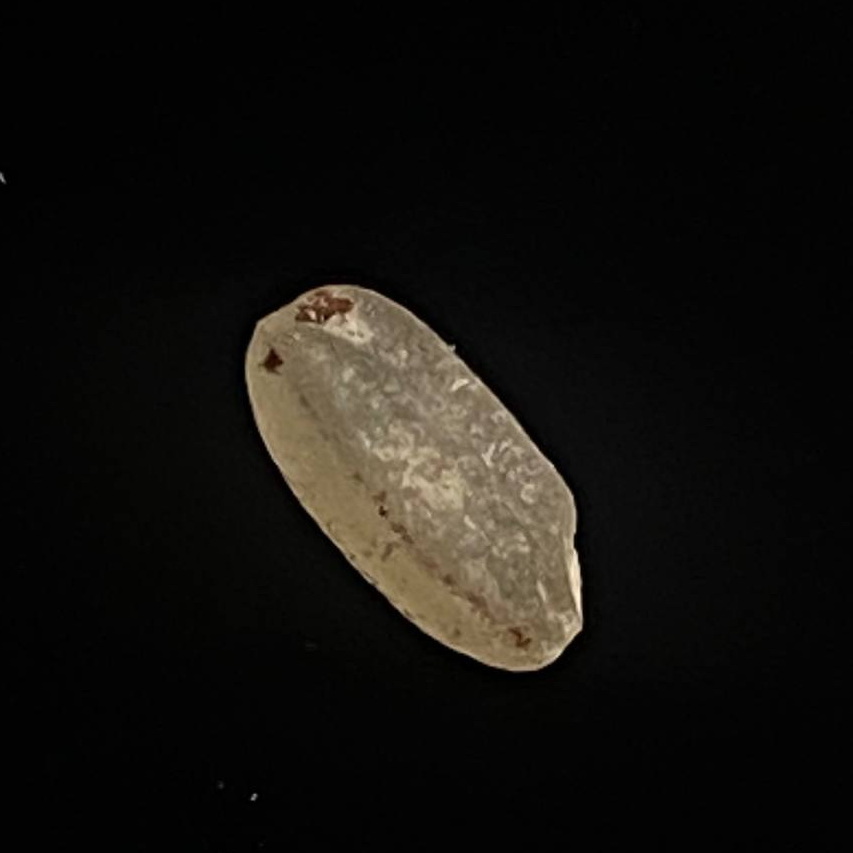
Rice variety: Amon